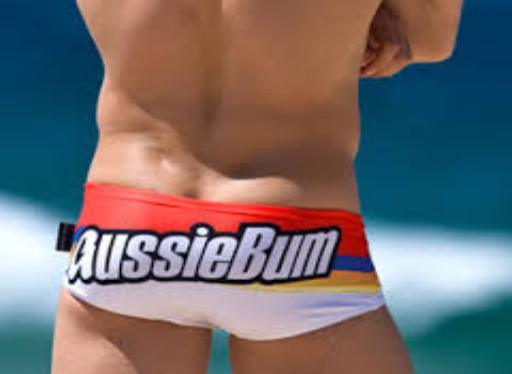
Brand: aussieBum
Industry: Clothes